History of Palm Beach County, Florida

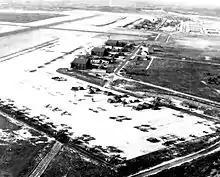
Boca Raton Army Air Field in 1944

In 1930, the population of Palm Beach County reached 51,781. The worsening impacts of the Great Depression resulted in the closure of 12 banks by 1930, while the total real estate value in West Palm Beach fell from $41.3 million in 1930 to $18.2 million in 1935. In spite of the economic crisis, population growth and the development of homes and infrastructure continued, albeit at a much slower pace. Also in 1930, President Herbert Hoover signed into law the Rivers and Harbors Act, authorizing the construction of a dike at Lake Okeechobee in an effort to mitigate a disaster similar to the hurricanes in 1926 and 1928. The dike would be completed in 1961 and named after Hoover. In 1931, the neighboring coastal towns of Manalapan and Ocean Ridge were incorporated.